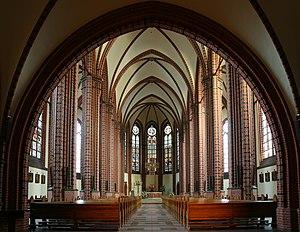
Vue intérieure de l'église saints Pierre et Paul de Katowice. Polski: Wnętrze kościoła pw. Św. Piotra i Pawła w Katowicach. (zabytek nr rejestr. A/1483/92)